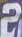
Number: 2